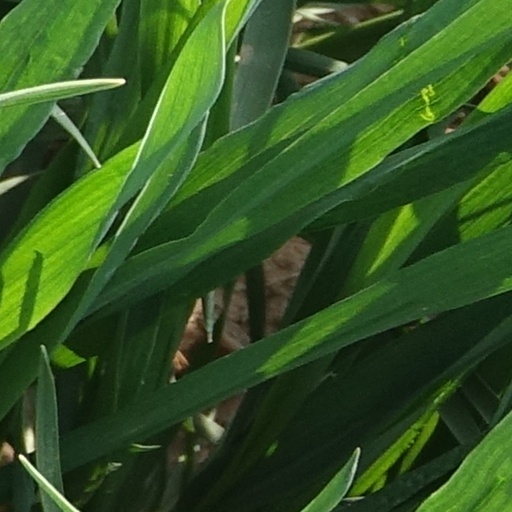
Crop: wheat